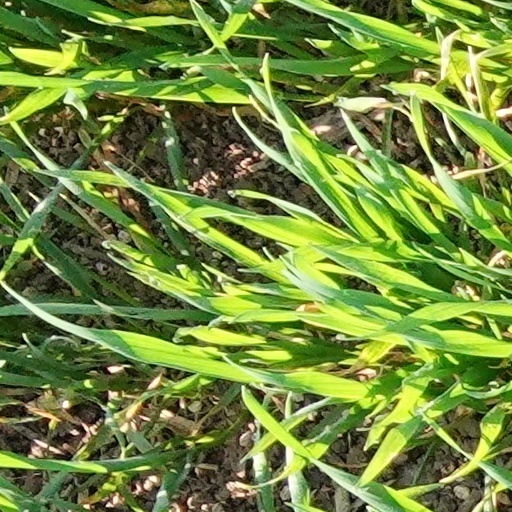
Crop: wheat